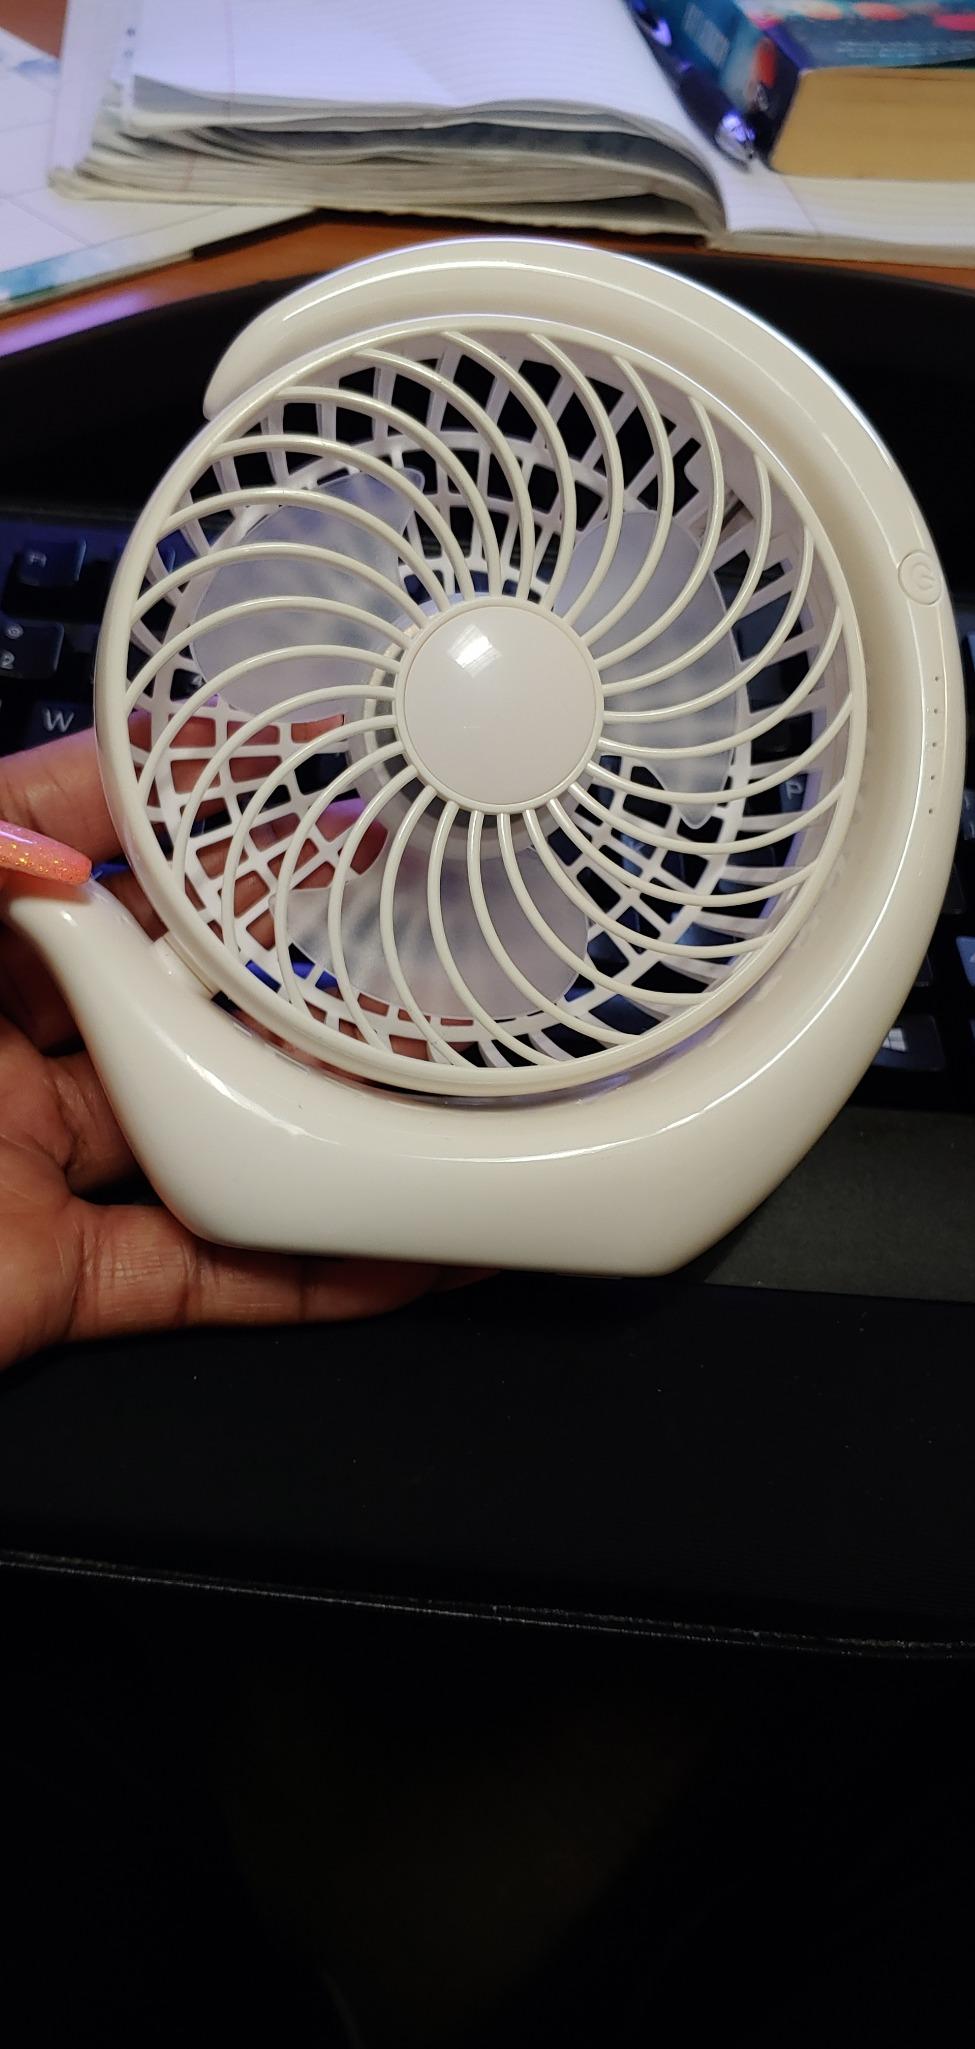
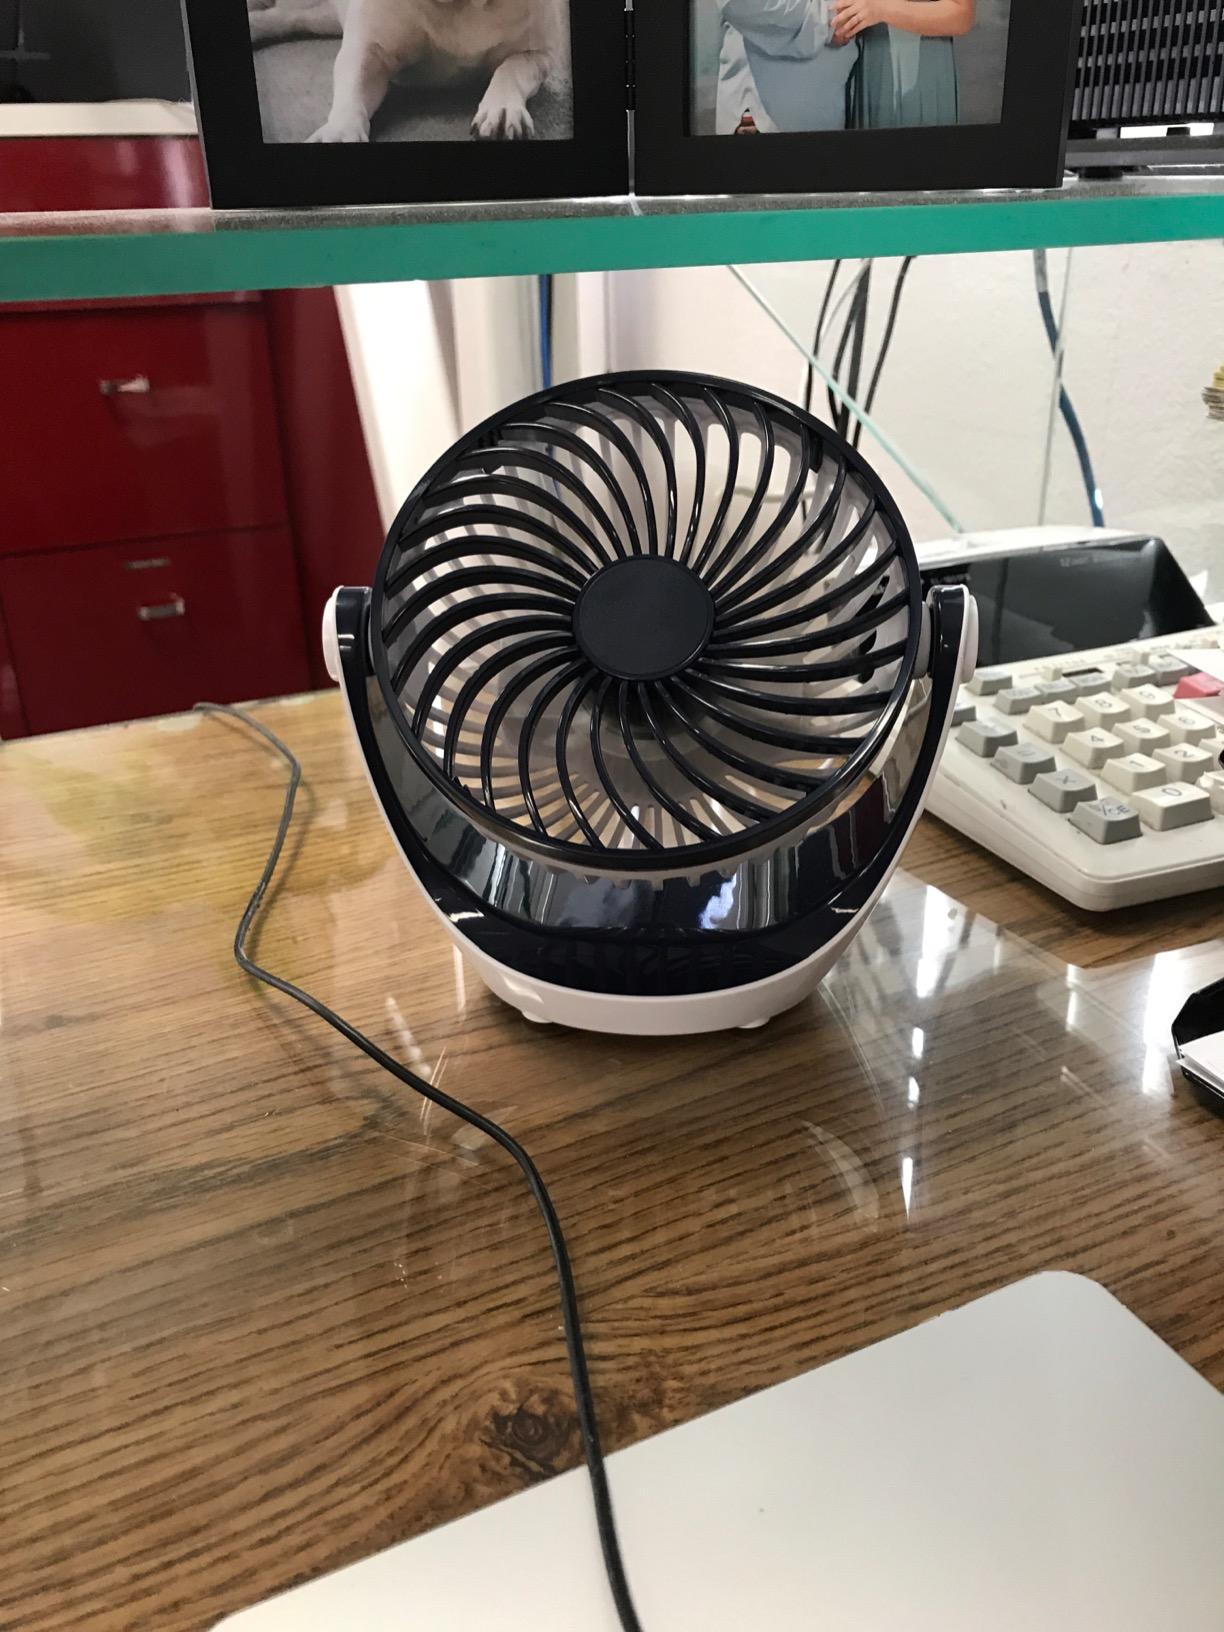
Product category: fan
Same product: no